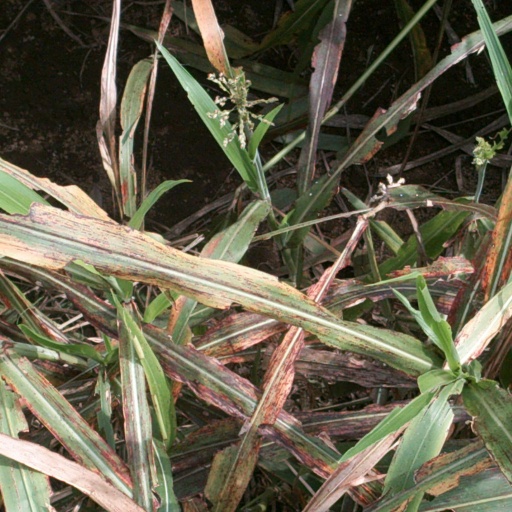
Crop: sorghum